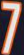
Number: 7